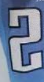
Number: 2